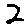
Label: 2